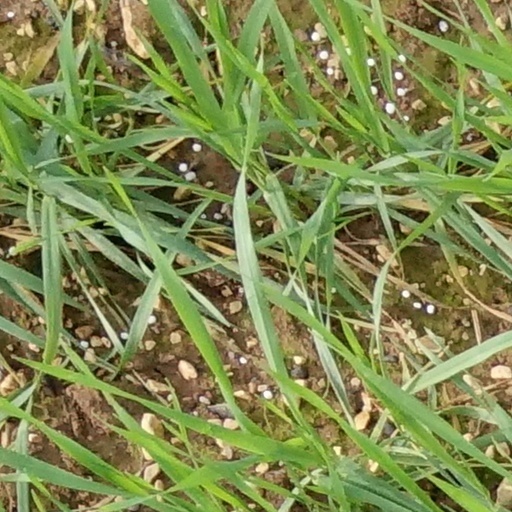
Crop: wheat